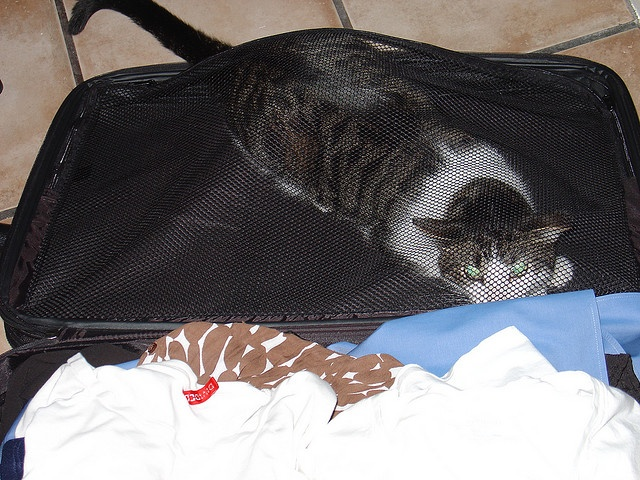
A cat laying in a suitcase compartment
A cat under the mesh lining of an open suitcase.
A cat laying on top of a bag of luggage.
A cat inside of the side pocket in a piece of luggage.
A cat lying inside a mesh pocket of an open suitcase.